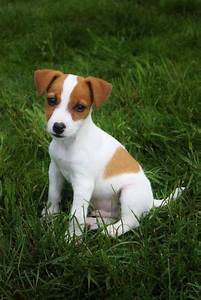
Label: dog